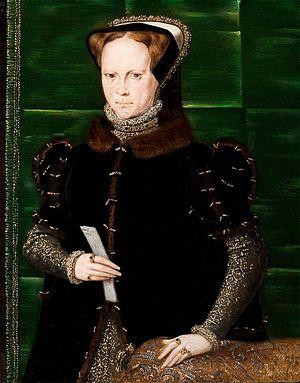
Marie Iʳᵉ, également connue sous le nom de Marie Tudor, née le 18 février 1516 et morte le 17 novembre 1558, est la première reine régnante d'Angleterre et d'Irlande, de 1553 à sa mort, et, par son mari Philippe II, reine d'Espagne, de Sicile et de Naples, duchesse de Bourgogne, de Milan, de Brabant, de Luxembourg et de Limbourg, comtesse de Flandre, de Hainaut et comtesse palatine de Bourgogne.
La période Tudor est la période historique située entre 1485 et 1603 en Angleterre et au pays de Galles et coïncide avec la dynastie de la Maison des Tudor commençant par l'intronisation du premier monarque Henry VII et se terminant par la fin du règne de la reine Élisabeth Iʳᵉ. Le mariage d'Henri Tudor de la branche des Lancastre et d'Élisabeth d'York de la branche éponyme met fin à la guerre des Deux roses et initie cette période. Sur la totalité de celle-ci, l'historien Jean-Guy en 1988 soutient que « L'Angleterre était économiquement plus saine, plus expansive et plus optimiste sous les Tudor qu'à n'importe quel moment en mille ans ».